Cukurs C.6bis

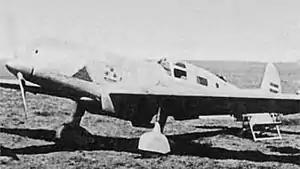

Cukurs C.6bis was a Latvian prototype dive bomber aircraft designed by Herberts Cukurs in 1940.